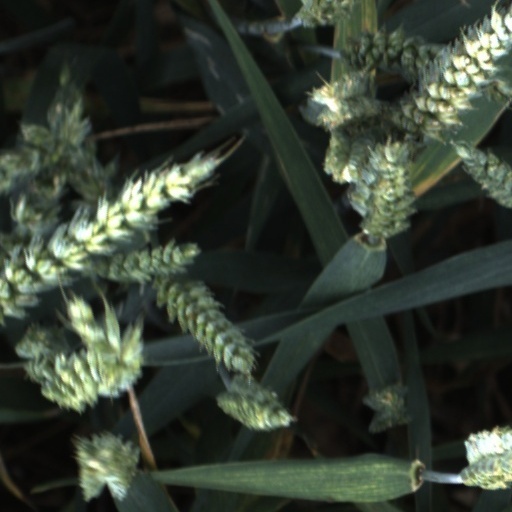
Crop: wheat